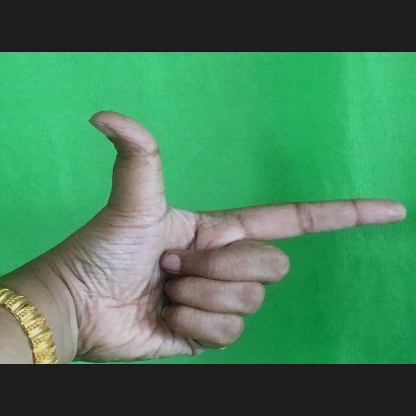
Mudra: Chandrakala